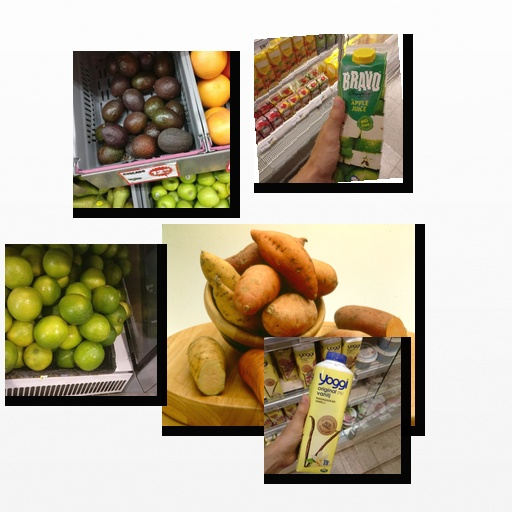
Food items: vanilla_yogurt, lime, apple_juice, avocado, sweet_potato